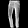
Label: Trouser